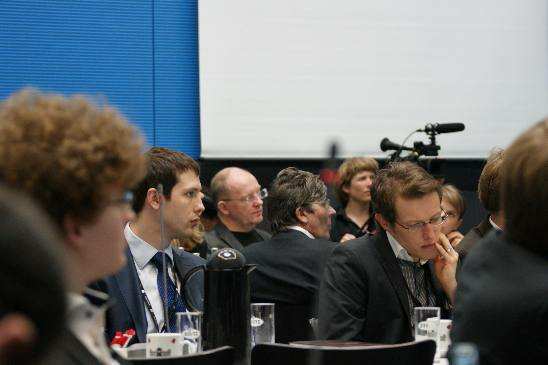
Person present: Yes